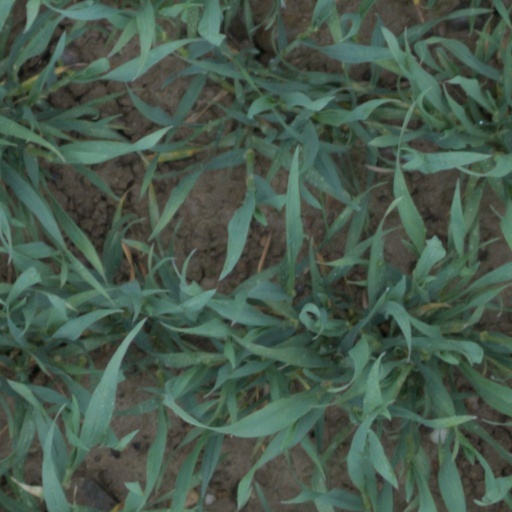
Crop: wheat